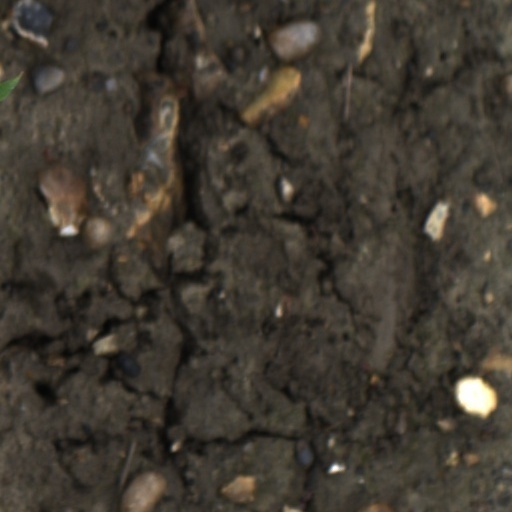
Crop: wheat